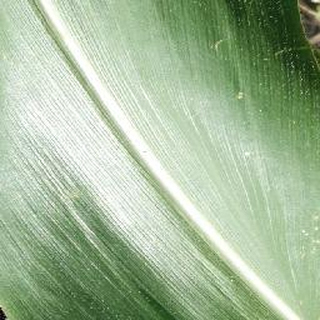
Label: healthy_corn